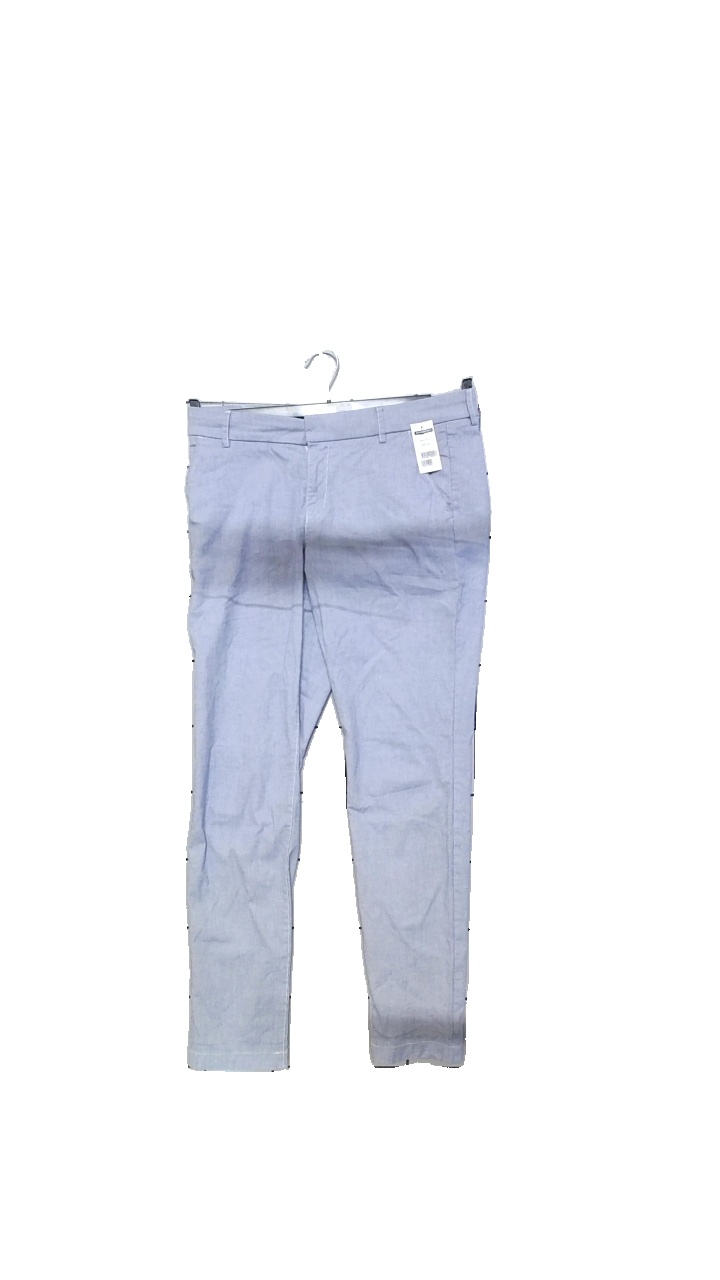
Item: Trousers (Men)
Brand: Logg (h&m)
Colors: Blue, White
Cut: Regular, Tight
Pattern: Striped
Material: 100% cotton
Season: All
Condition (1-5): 5
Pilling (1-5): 4
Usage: Reuse
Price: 100-150